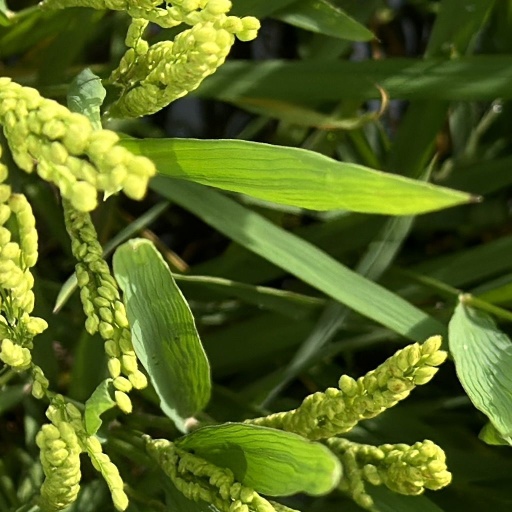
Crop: rice